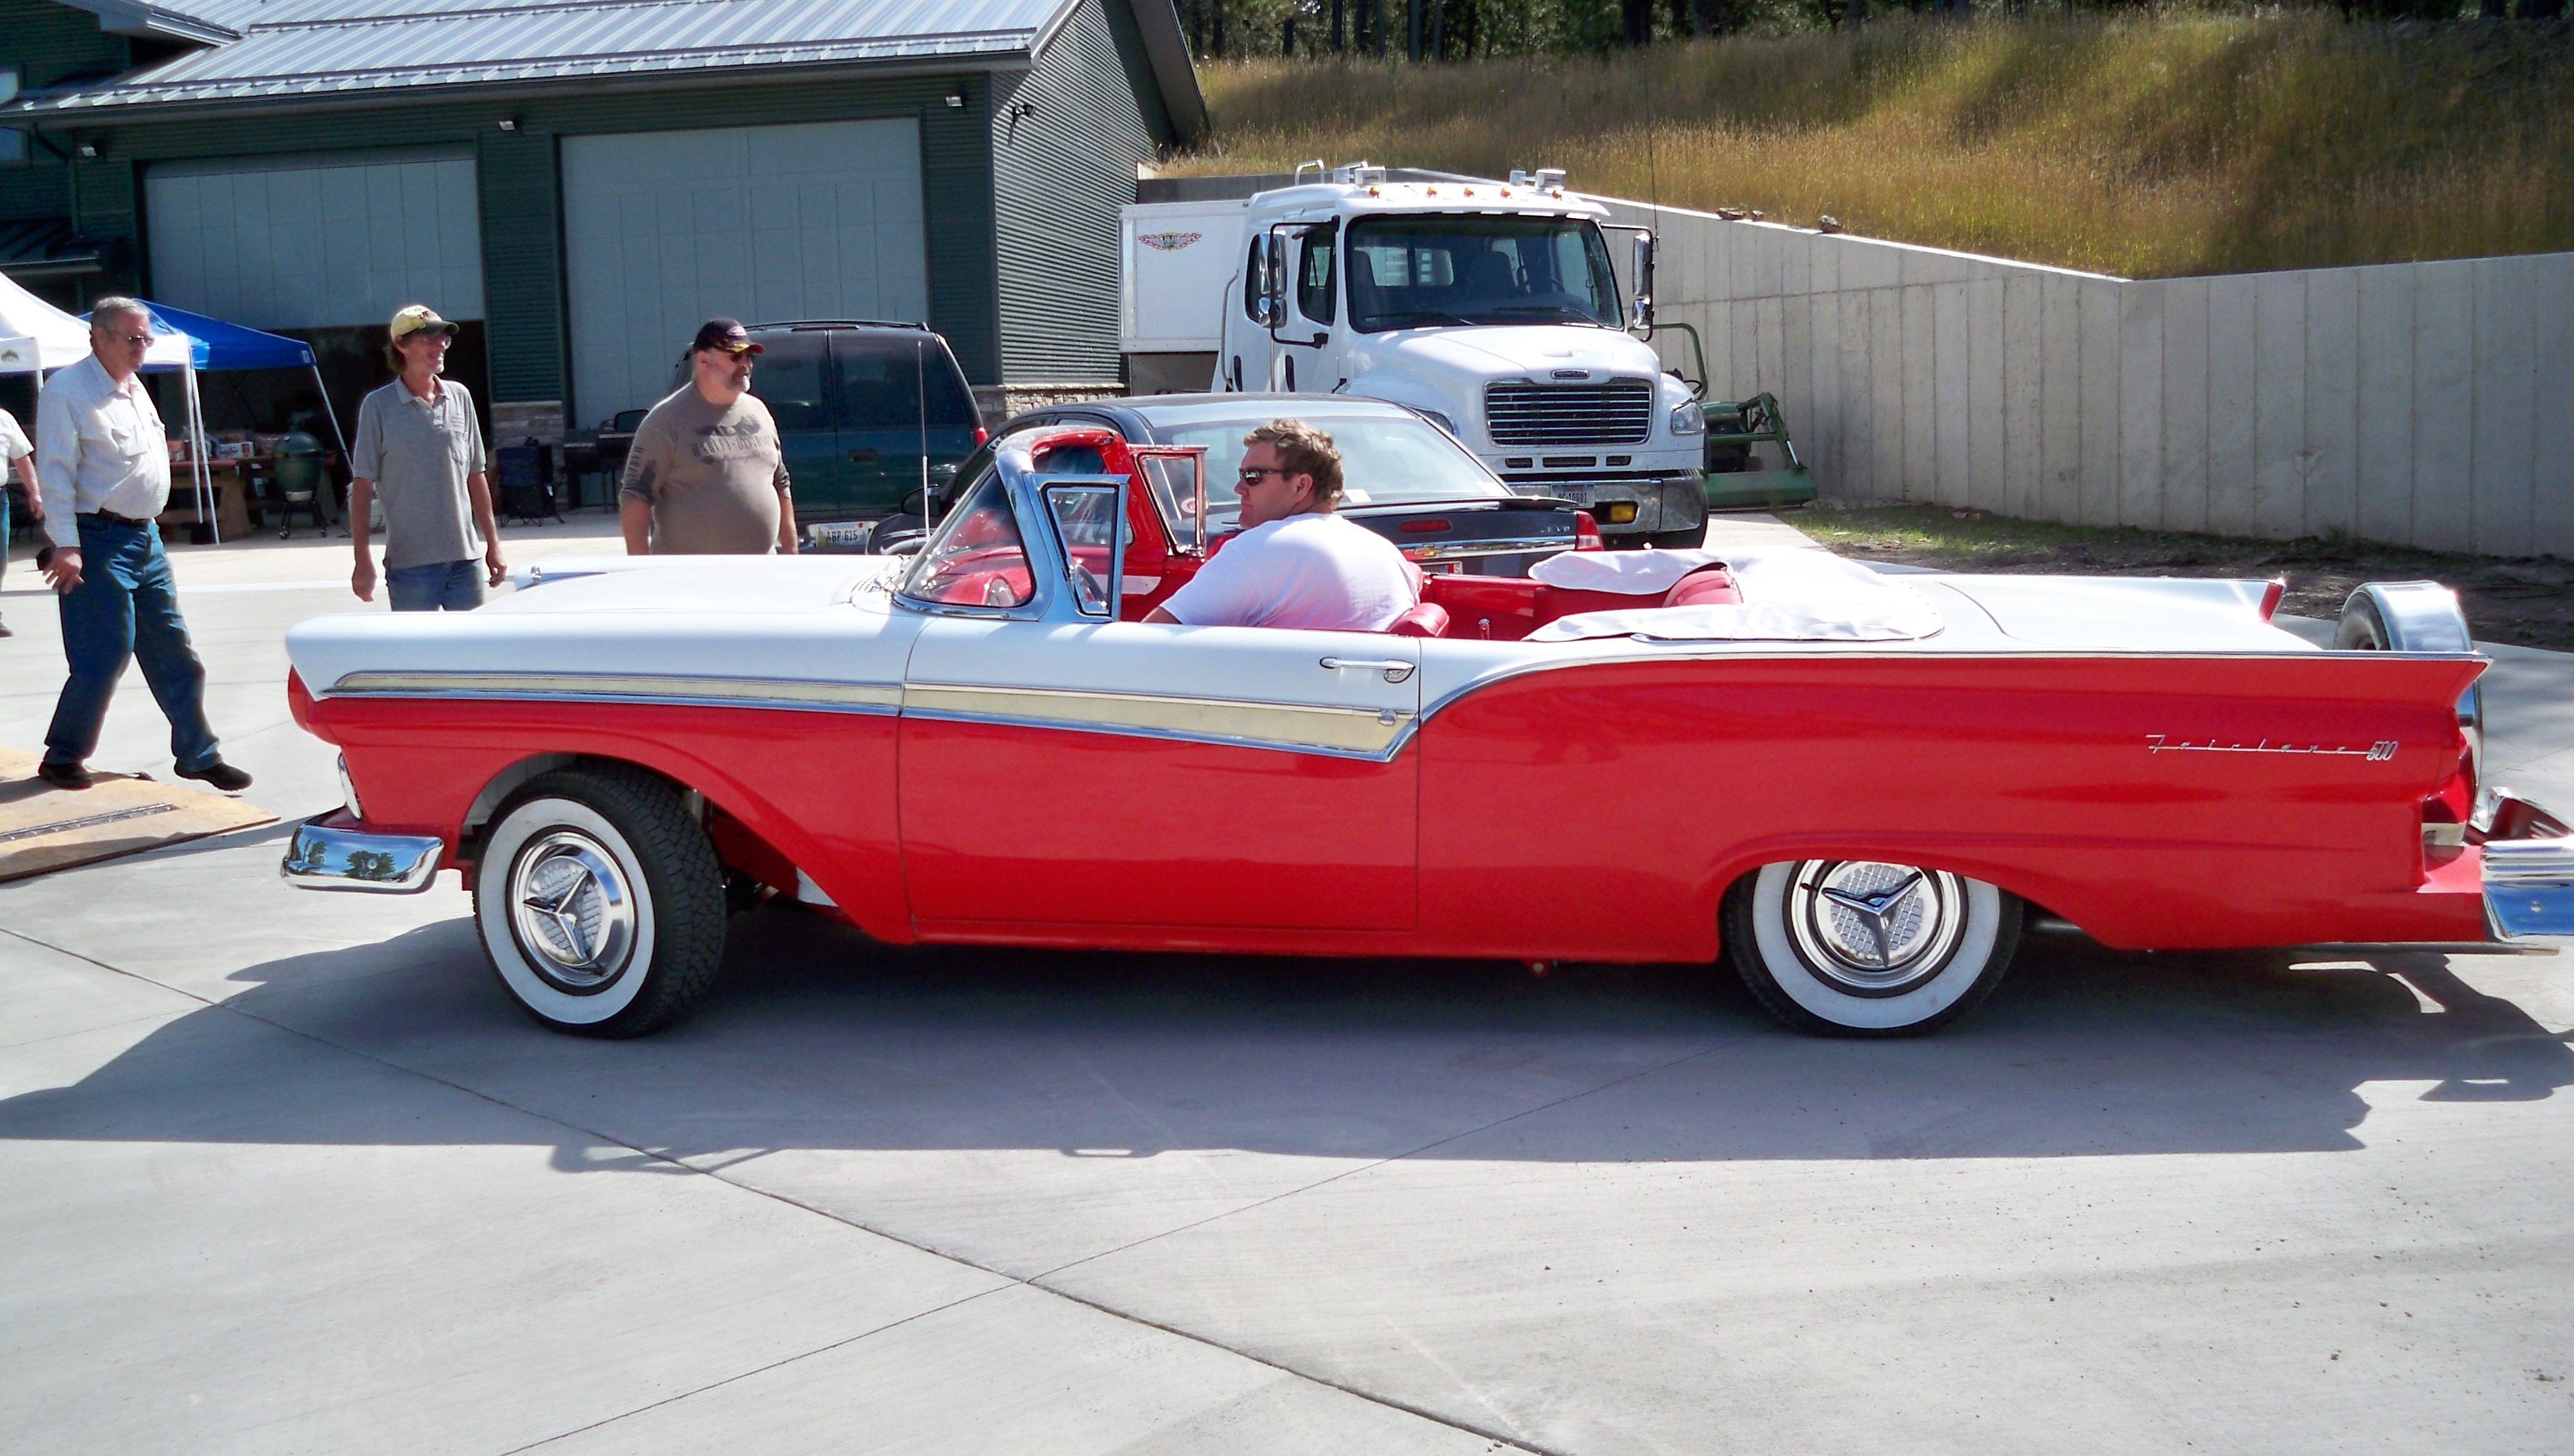
car, vintage, automobile, vehicle, old car, classic car, motor vehicle, vintage car, ford, automobiles, cars, sedan, classic, convertible, collector, vintage cars, classic cars, antique car, hot rod, white wall tires, land vehicle, street rod, collector cars, antique cars, automobile make, automotive exterior, luxury vehicle, full size car, hot rods